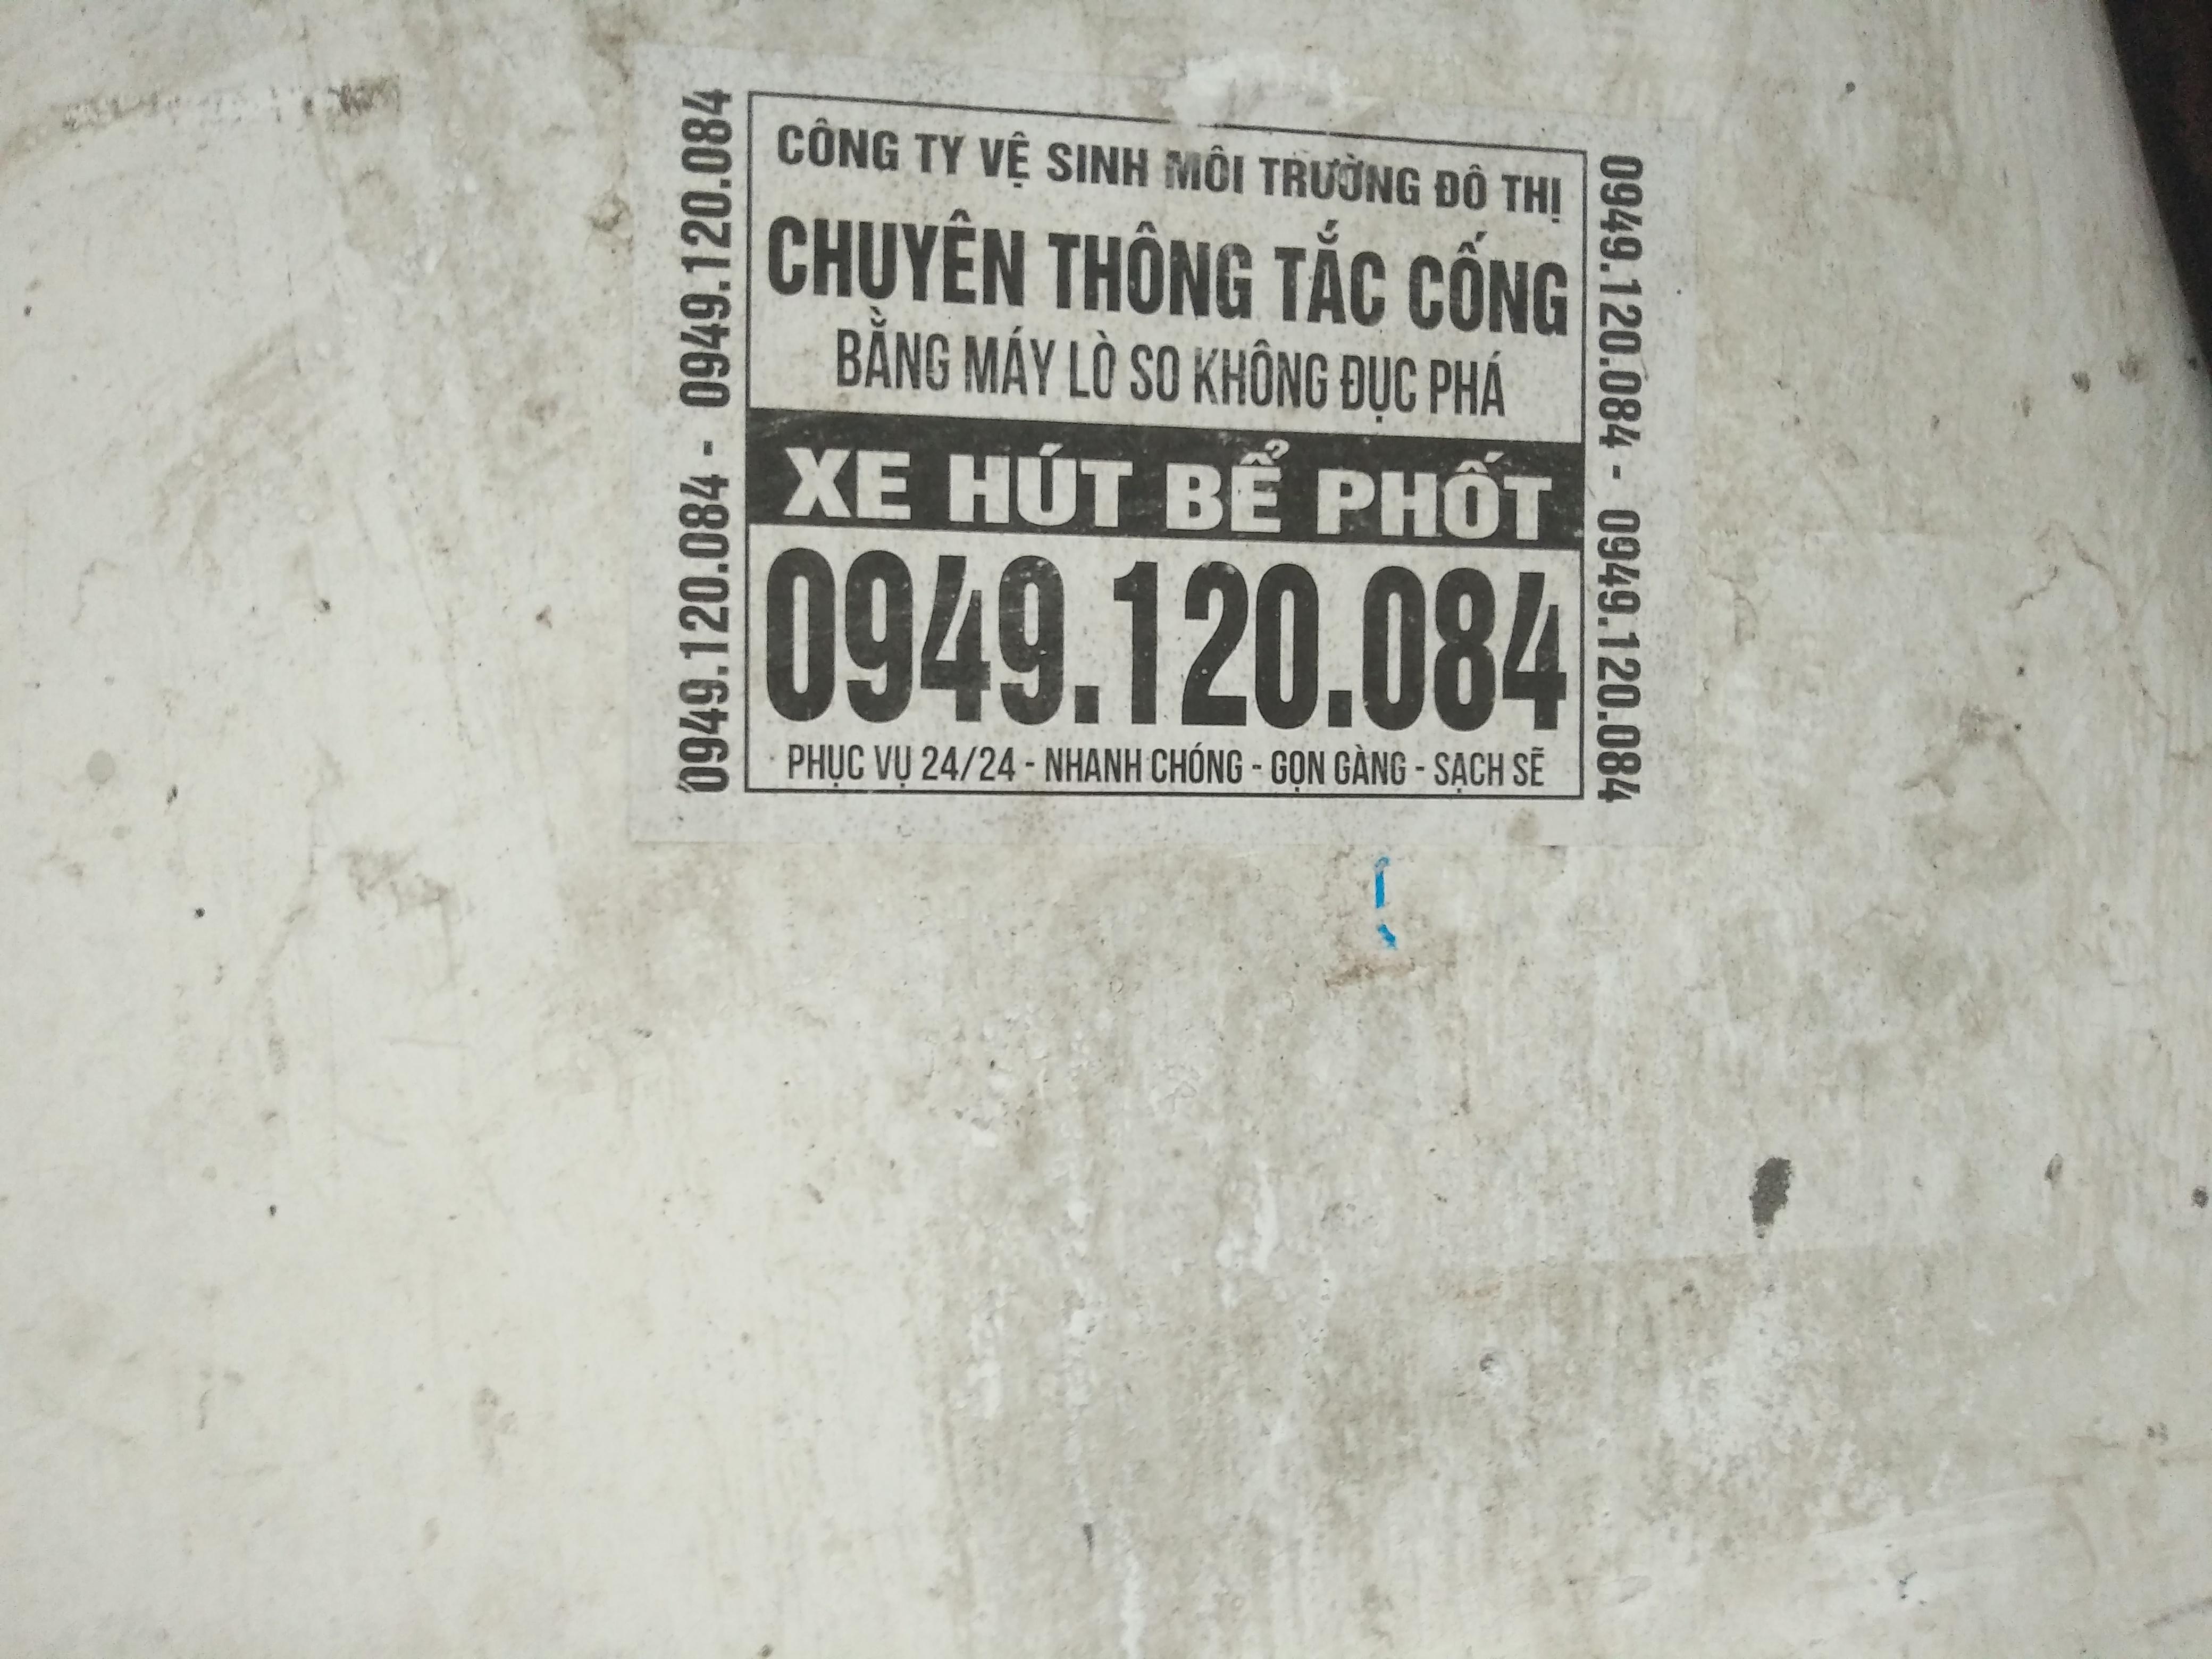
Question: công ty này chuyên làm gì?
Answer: chuyên thông tắc cống và hút bể phốt